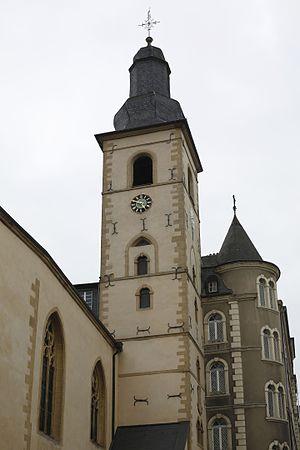
Clocher de l'église Saint-Michel de Luxembourg.
Le Luxembourg, en forme longue le Grand-Duché de Luxembourg ou le grand-duché de Luxembourg, en luxembourgeois Lëtzebuerg et Groussherzogtum Lëtzebuerg, en allemand Luxemburg et Großherzogtum Luxemburg, est un pays d'Europe de l'Ouest sans accès à la mer. Il est bordé par la Belgique à l'ouest et au nord, l'Allemagne à l'est, et la France au sud. Il comprend deux régions principales : l'Oesling au nord, qui est une partie du massif de l'Ardenne, et le Gutland au sud, prolongement de la Lorraine au sens géologique du terme. Le Luxembourg compte 602 005 habitants au 1ᵉʳ janvier 2018, et s'étend sur une superficie de 2 586 km², faisant de lui l'une des plus petites nations souveraines d'Europe.